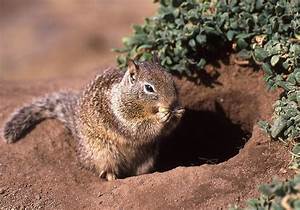
Label: squirrel